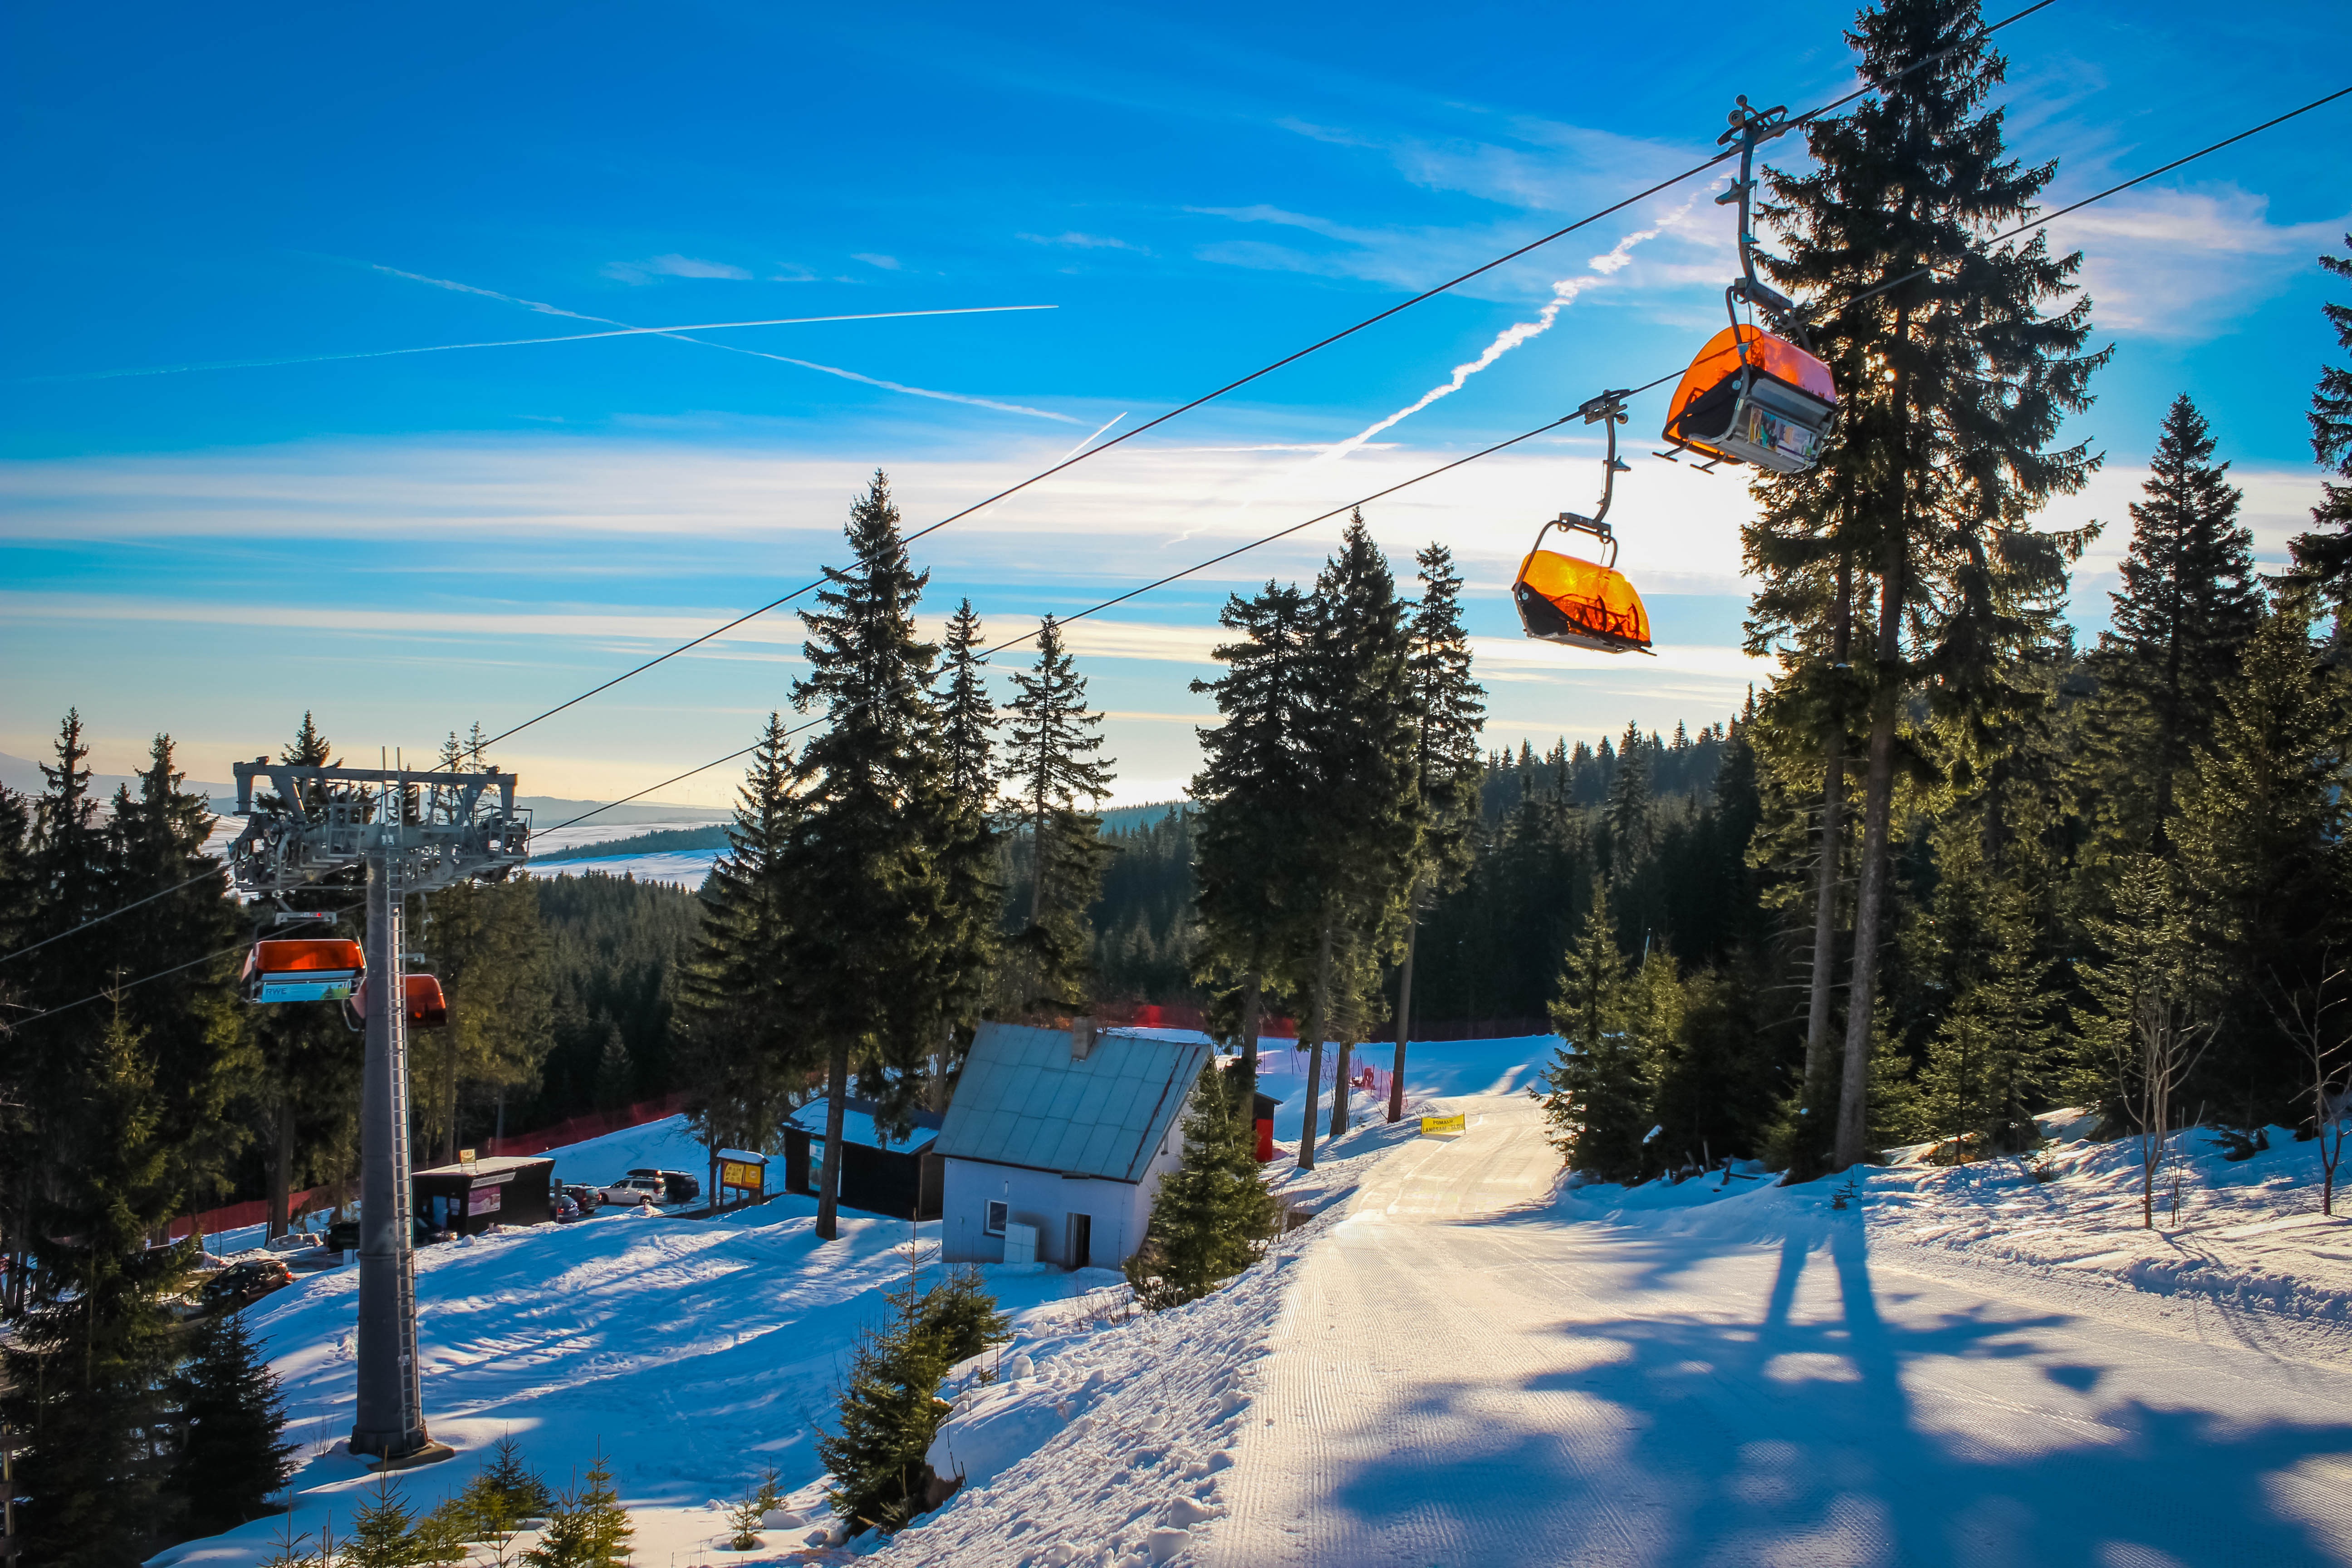
landscape, nature, path, mountain, snow, winter, mountain range, skiing, season, winter sport, resort, ski, piste, cableway, the ski slope, kl novec, ski equipment